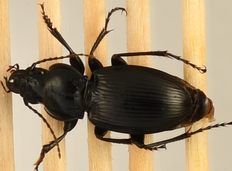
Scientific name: Cyclotrachelus torvus
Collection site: Northern Great Plains Research Laboratory Site (NOGP), plot NOGP_009